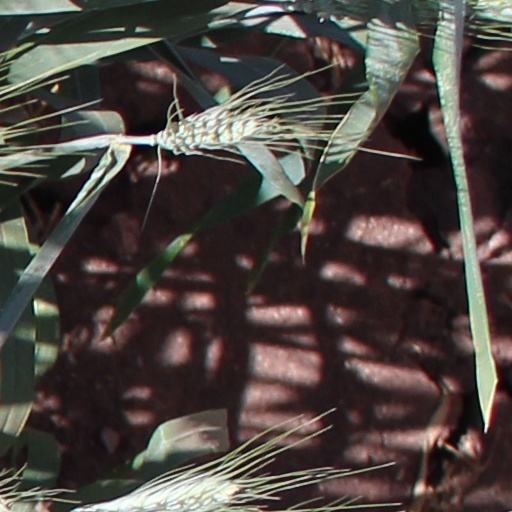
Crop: wheat